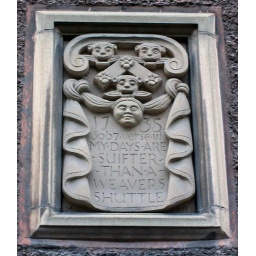
This restored wall-plaque is on the wall of a modern building at West Port, near the Grassmarket, Edinburgh.